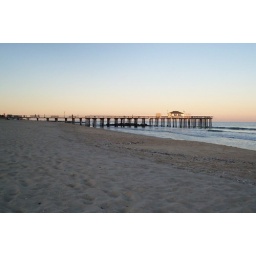
a calm late sept day at the south end beach near the fishing pier in ocean grove NJ.